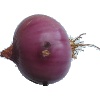
Label: Onion Red Peeled 1